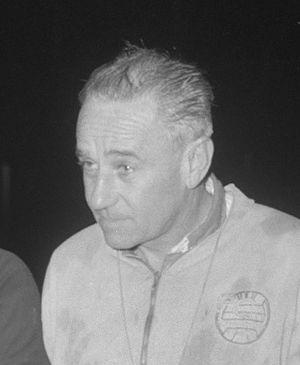
Jiří Sobotka, parfois appelé Georges Sobotka, est un joueur et entraîneur de football tchécoslovaque, qui évolue durant sa carrière au poste d'attaquant.